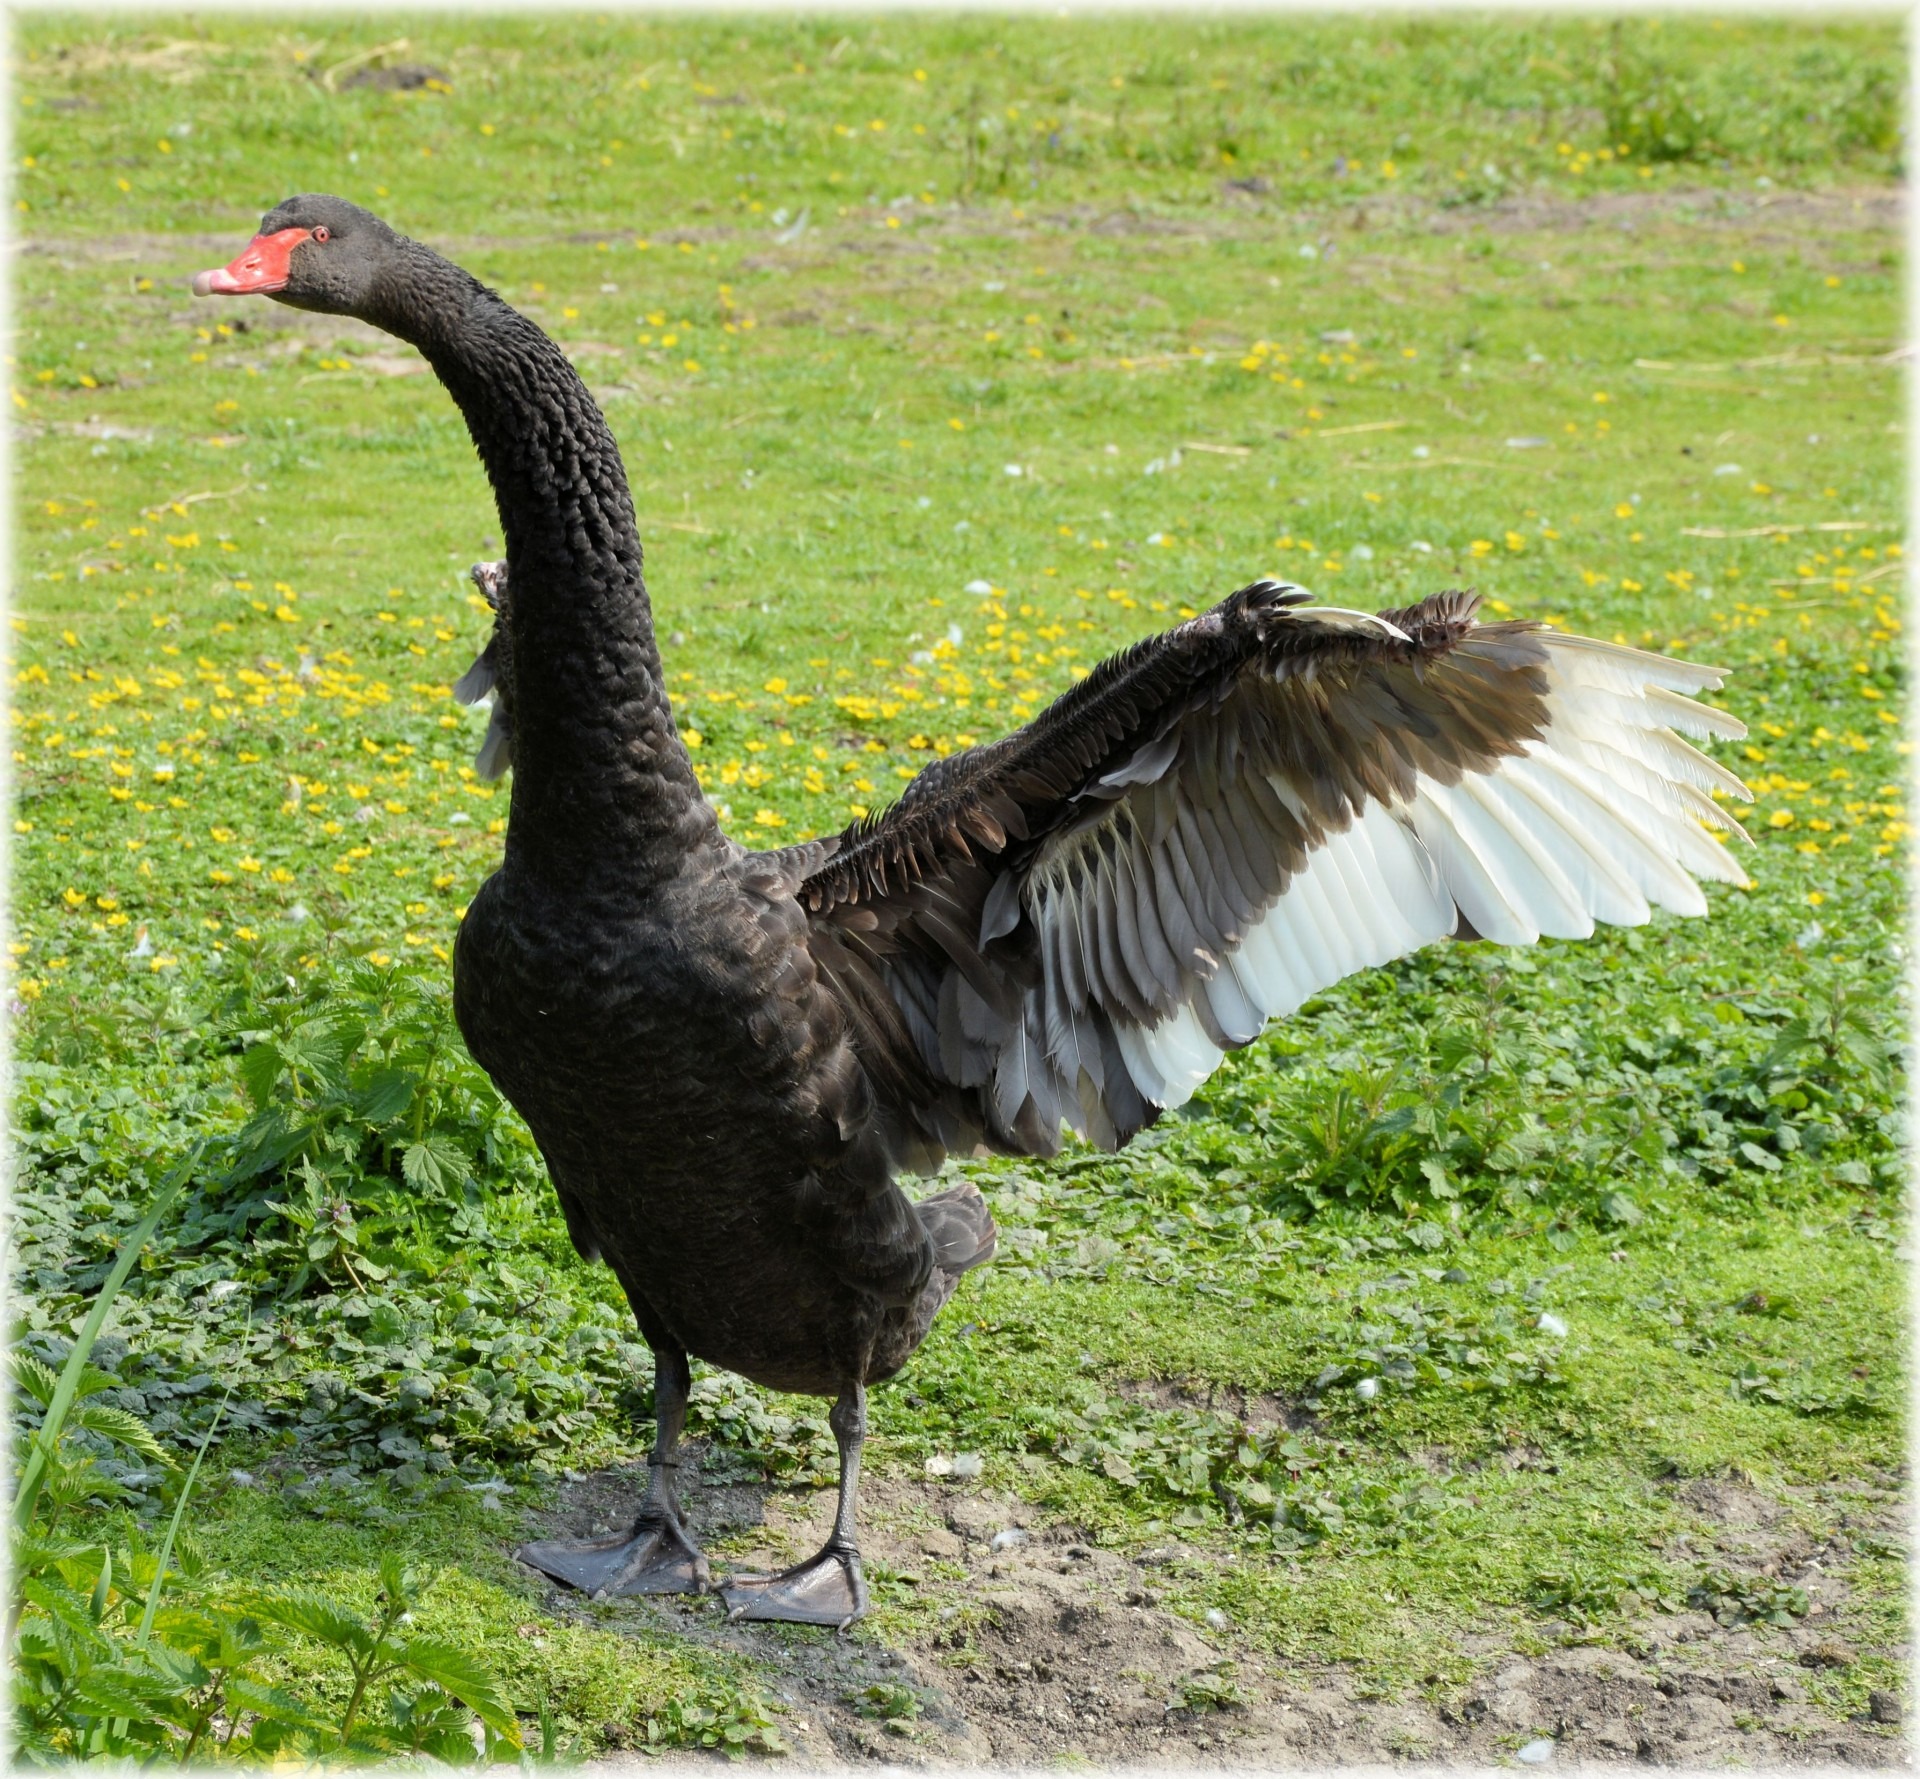
water, nature, bird, wing, animal, shoreline, wildlife, dance, beak, black, fowl, fauna, ballet, holland, duck, goose, vertebrate, series, waterfowl, water bird, black swan, ducks geese and swans